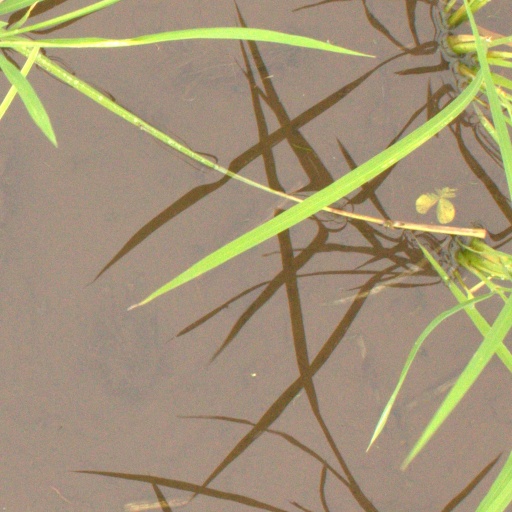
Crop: rice